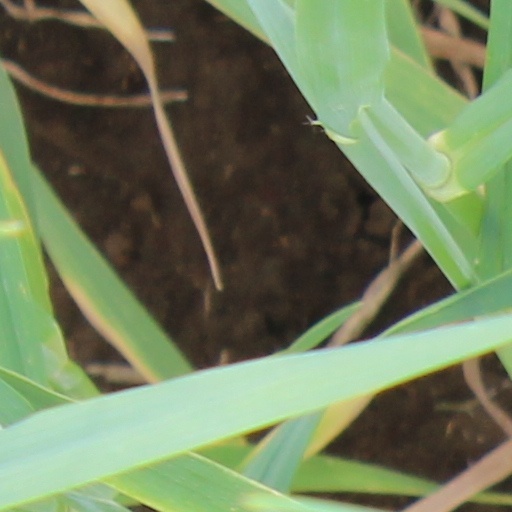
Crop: wheat